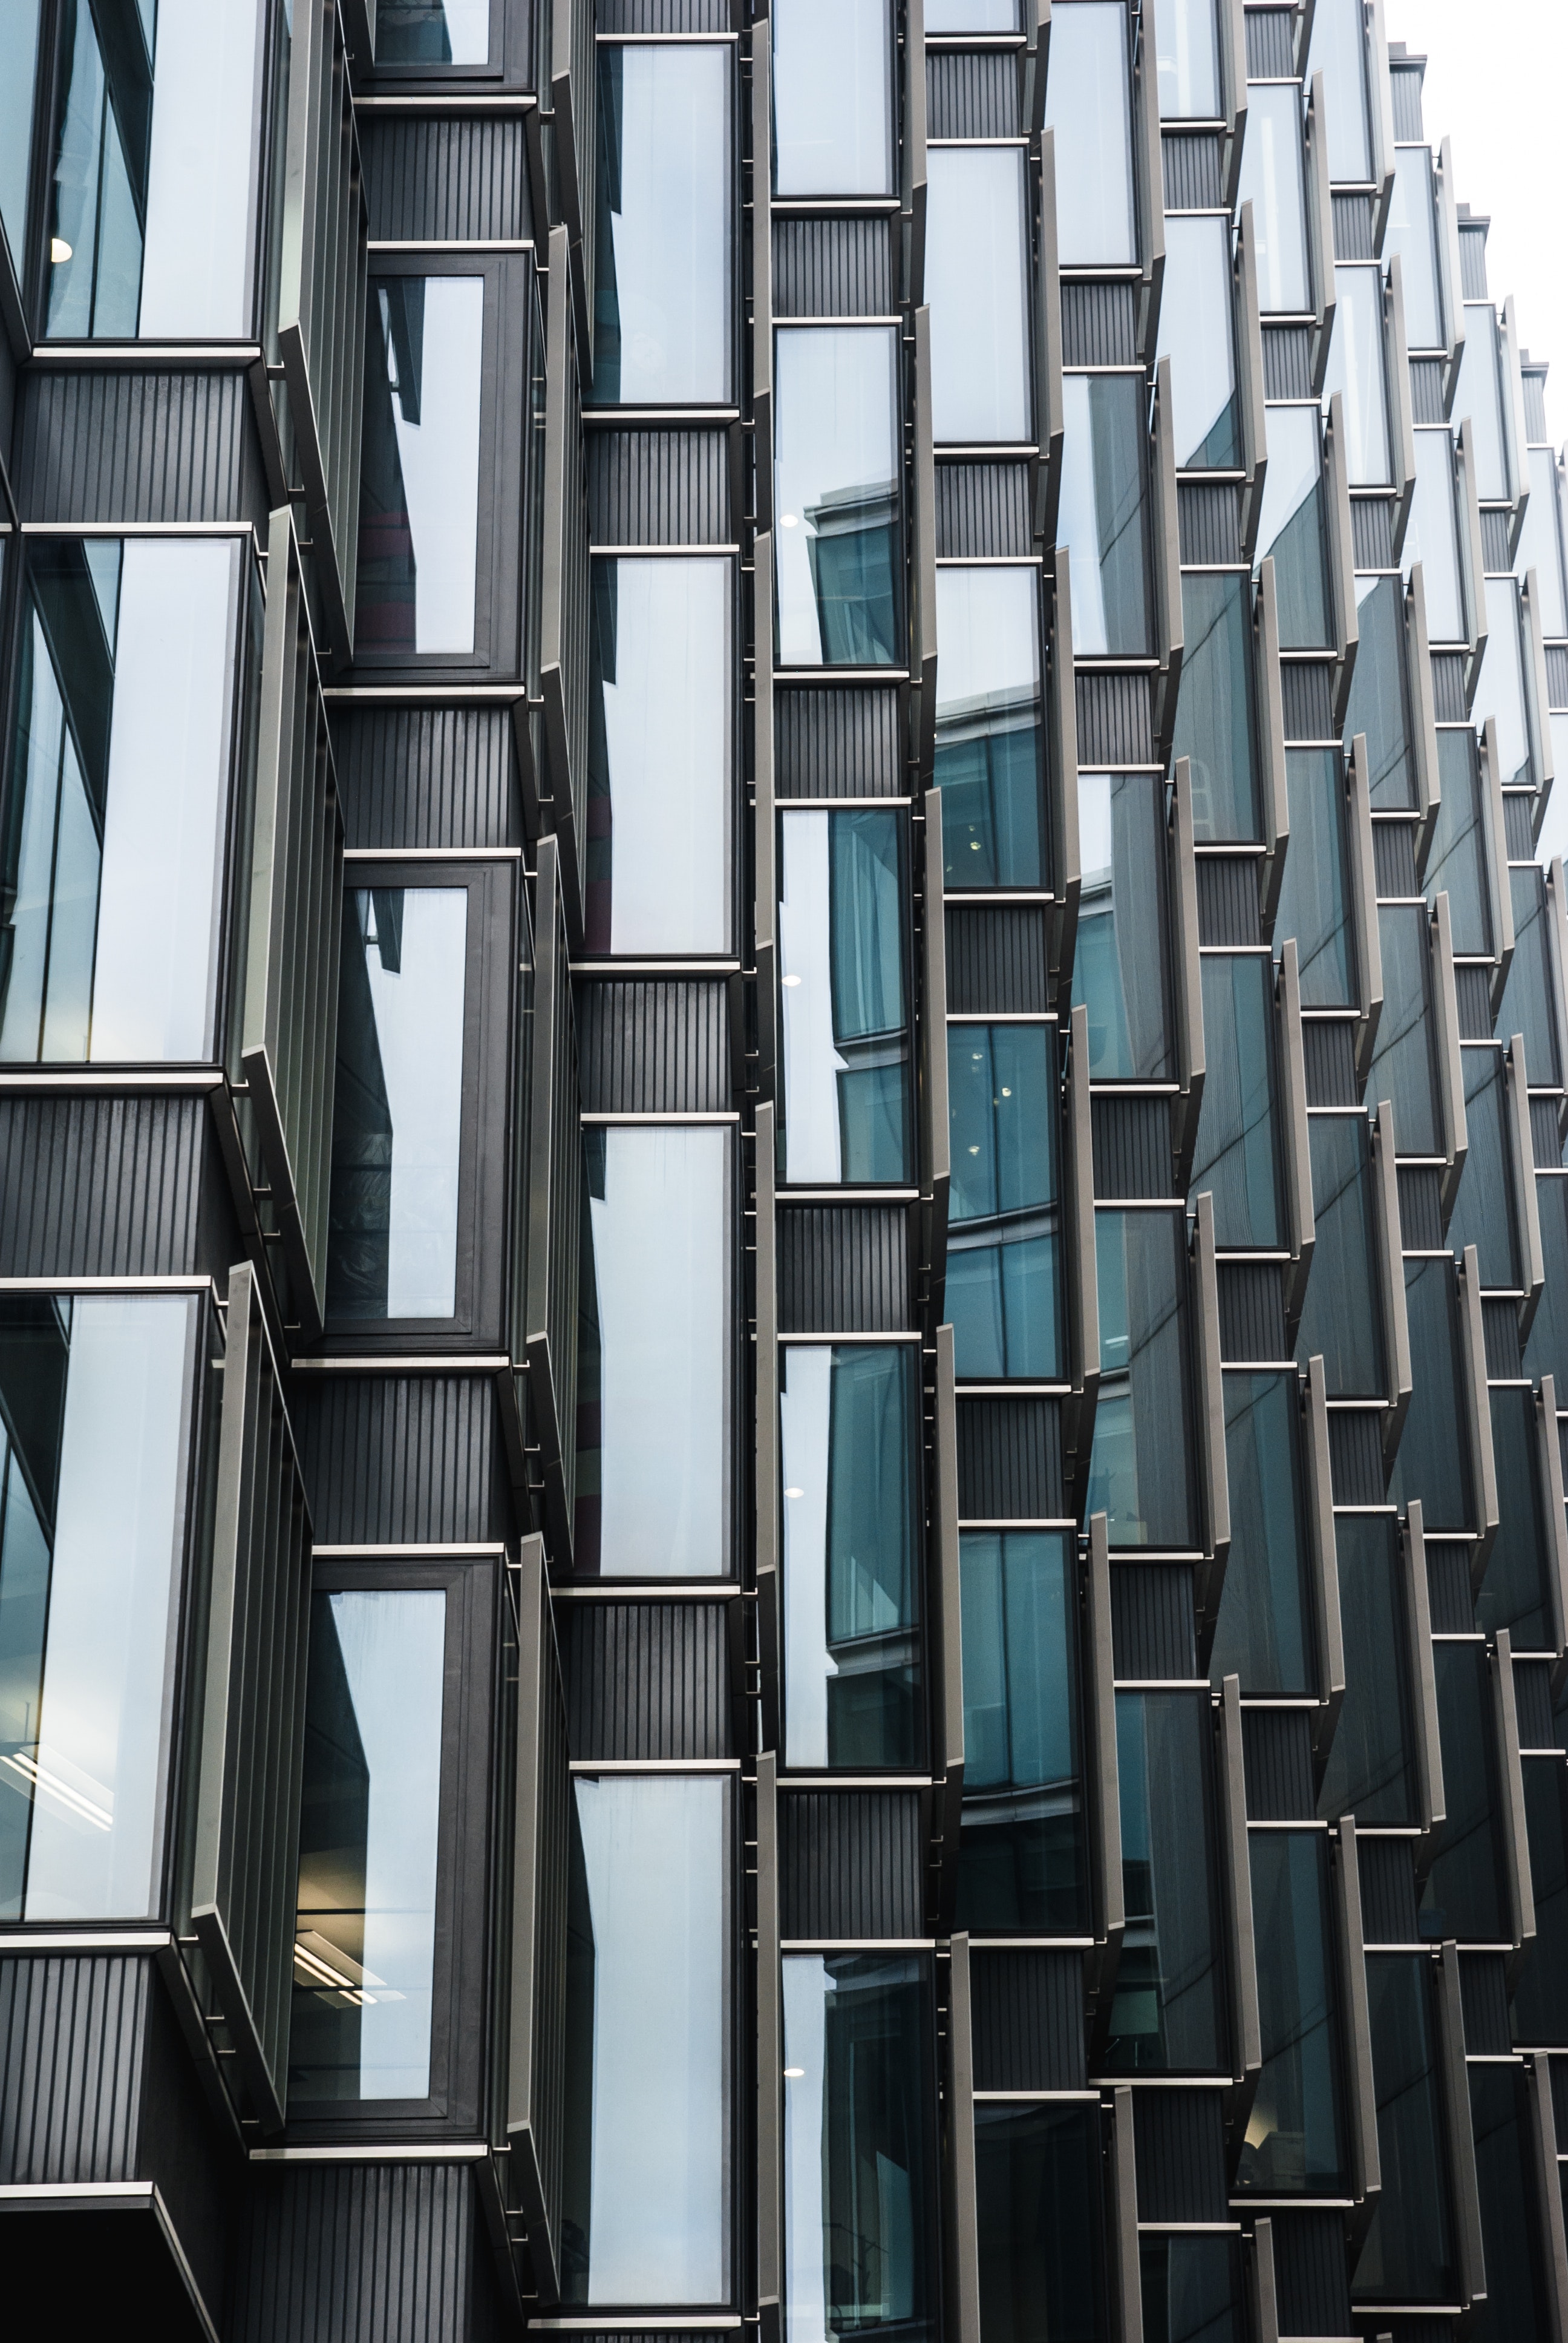
architecture, blue, urban area, facade, building, daytime, apartment, wall, line, glass, tower block, reflection, house, mixed use, window, condominium, neighbourhood, design, pattern, residential area, rectangle, Material property, urban design, metropolitan area, home, city, metropolis, brutalist architecture, metal, parallel, symmetry, commercial building, skyscraper, Tints and shades